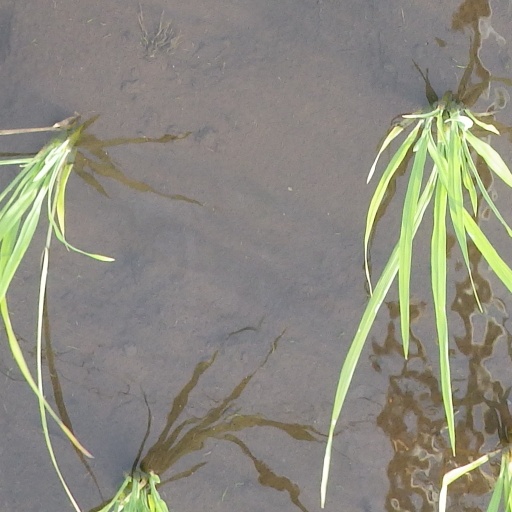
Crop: rice